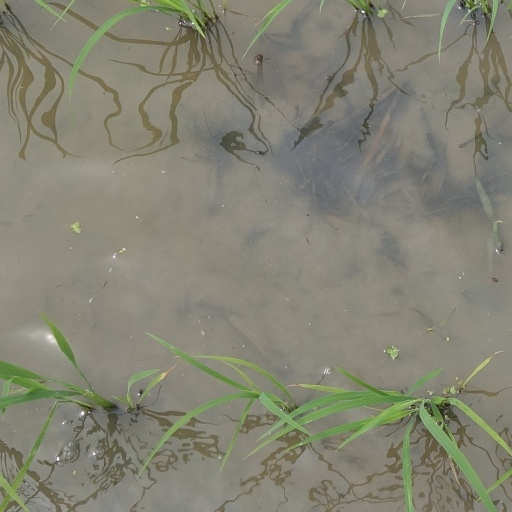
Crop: rice